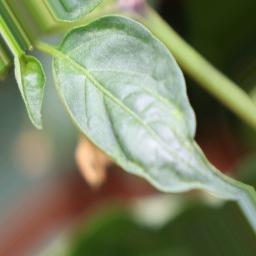
Label: mites_and_trips